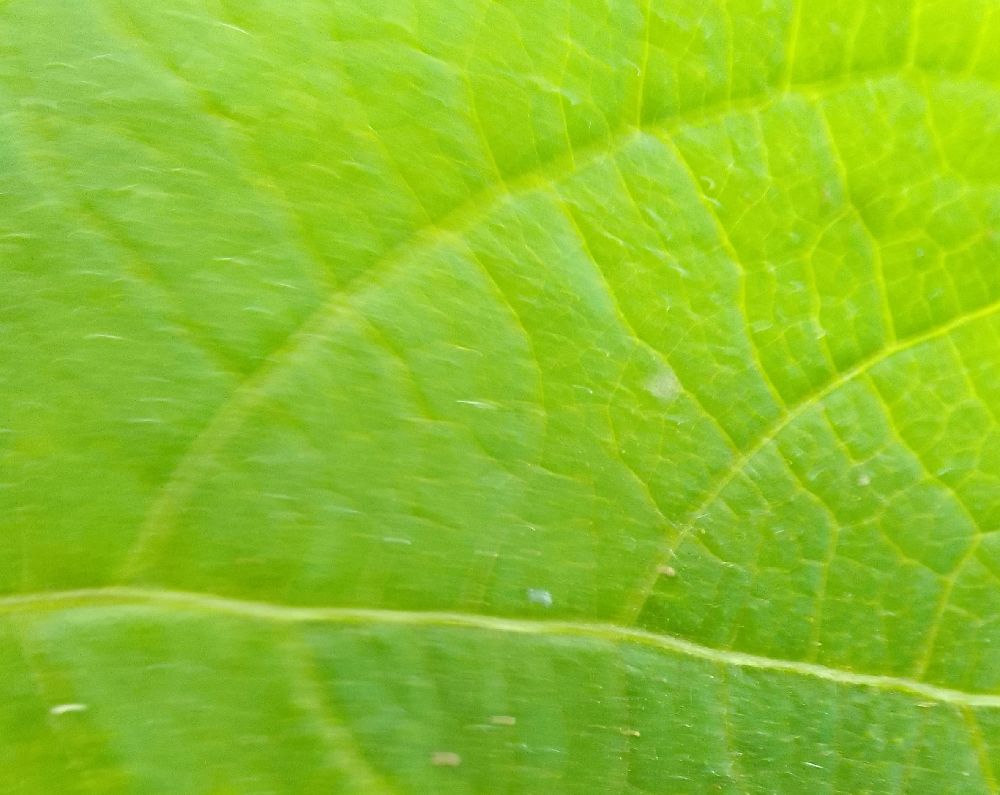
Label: healthy